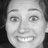
Emotion: happy